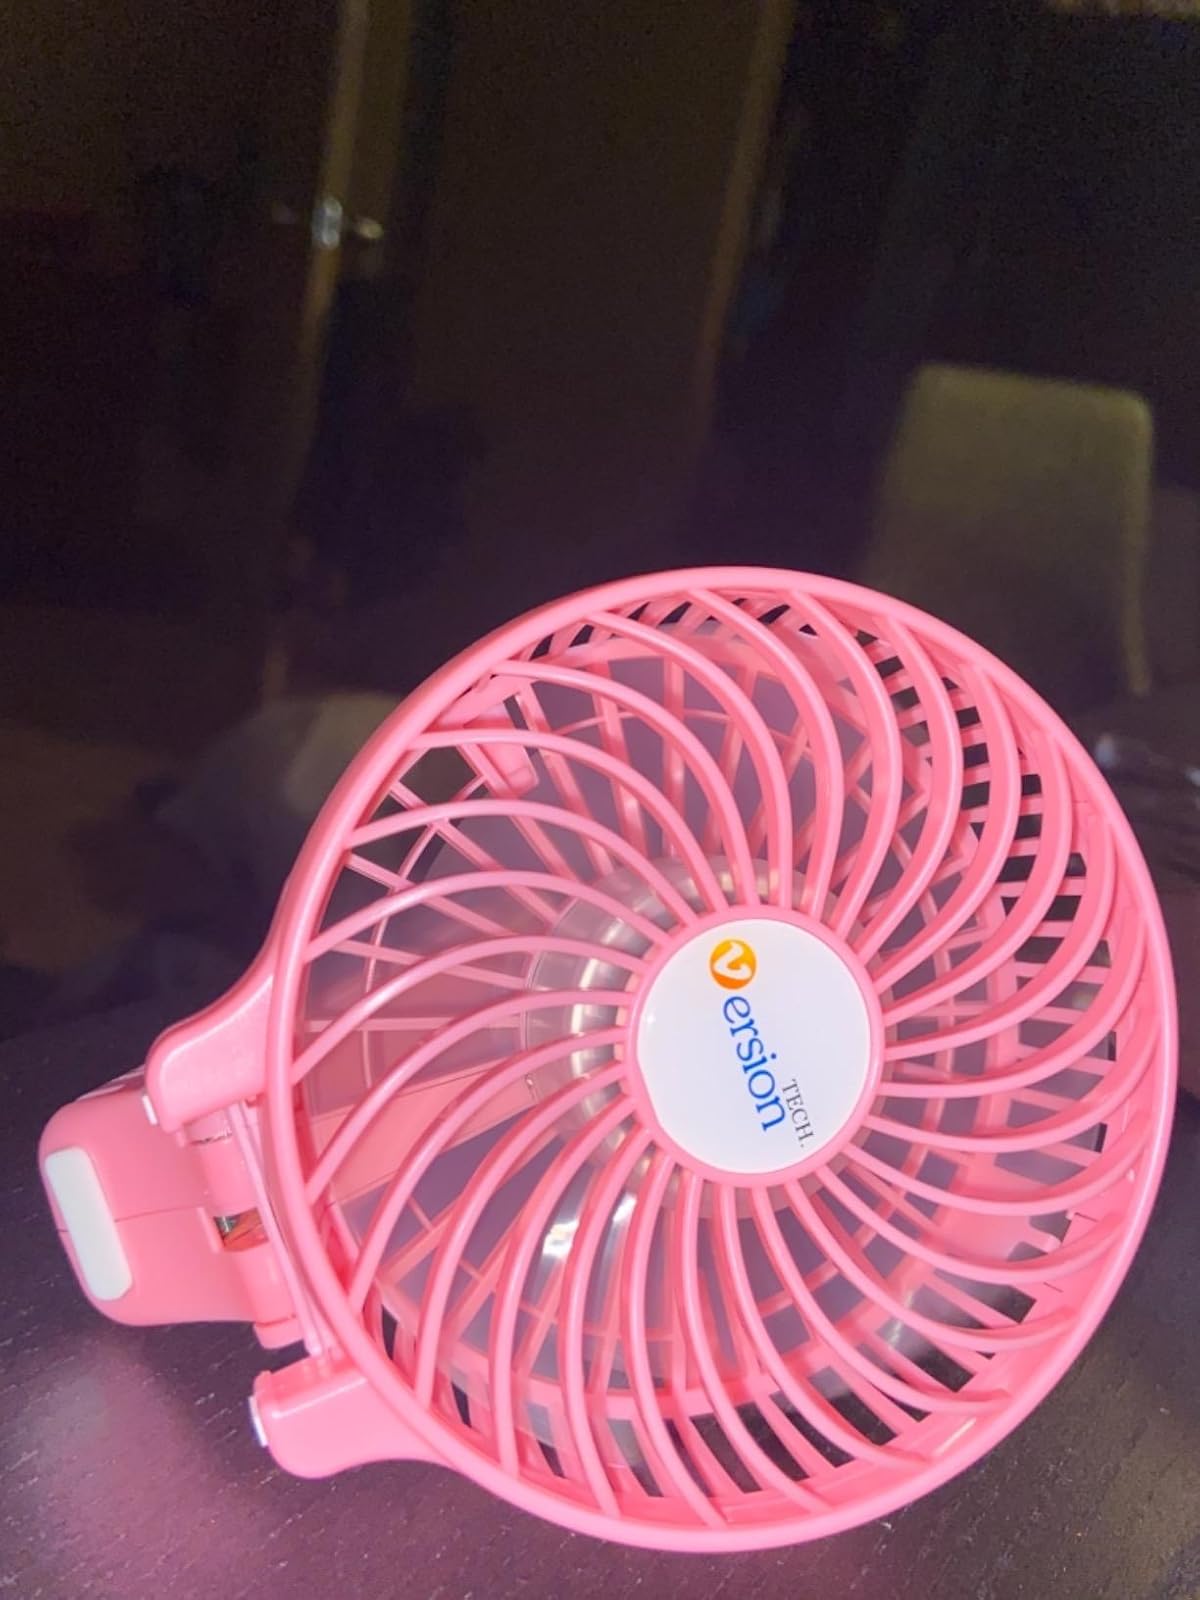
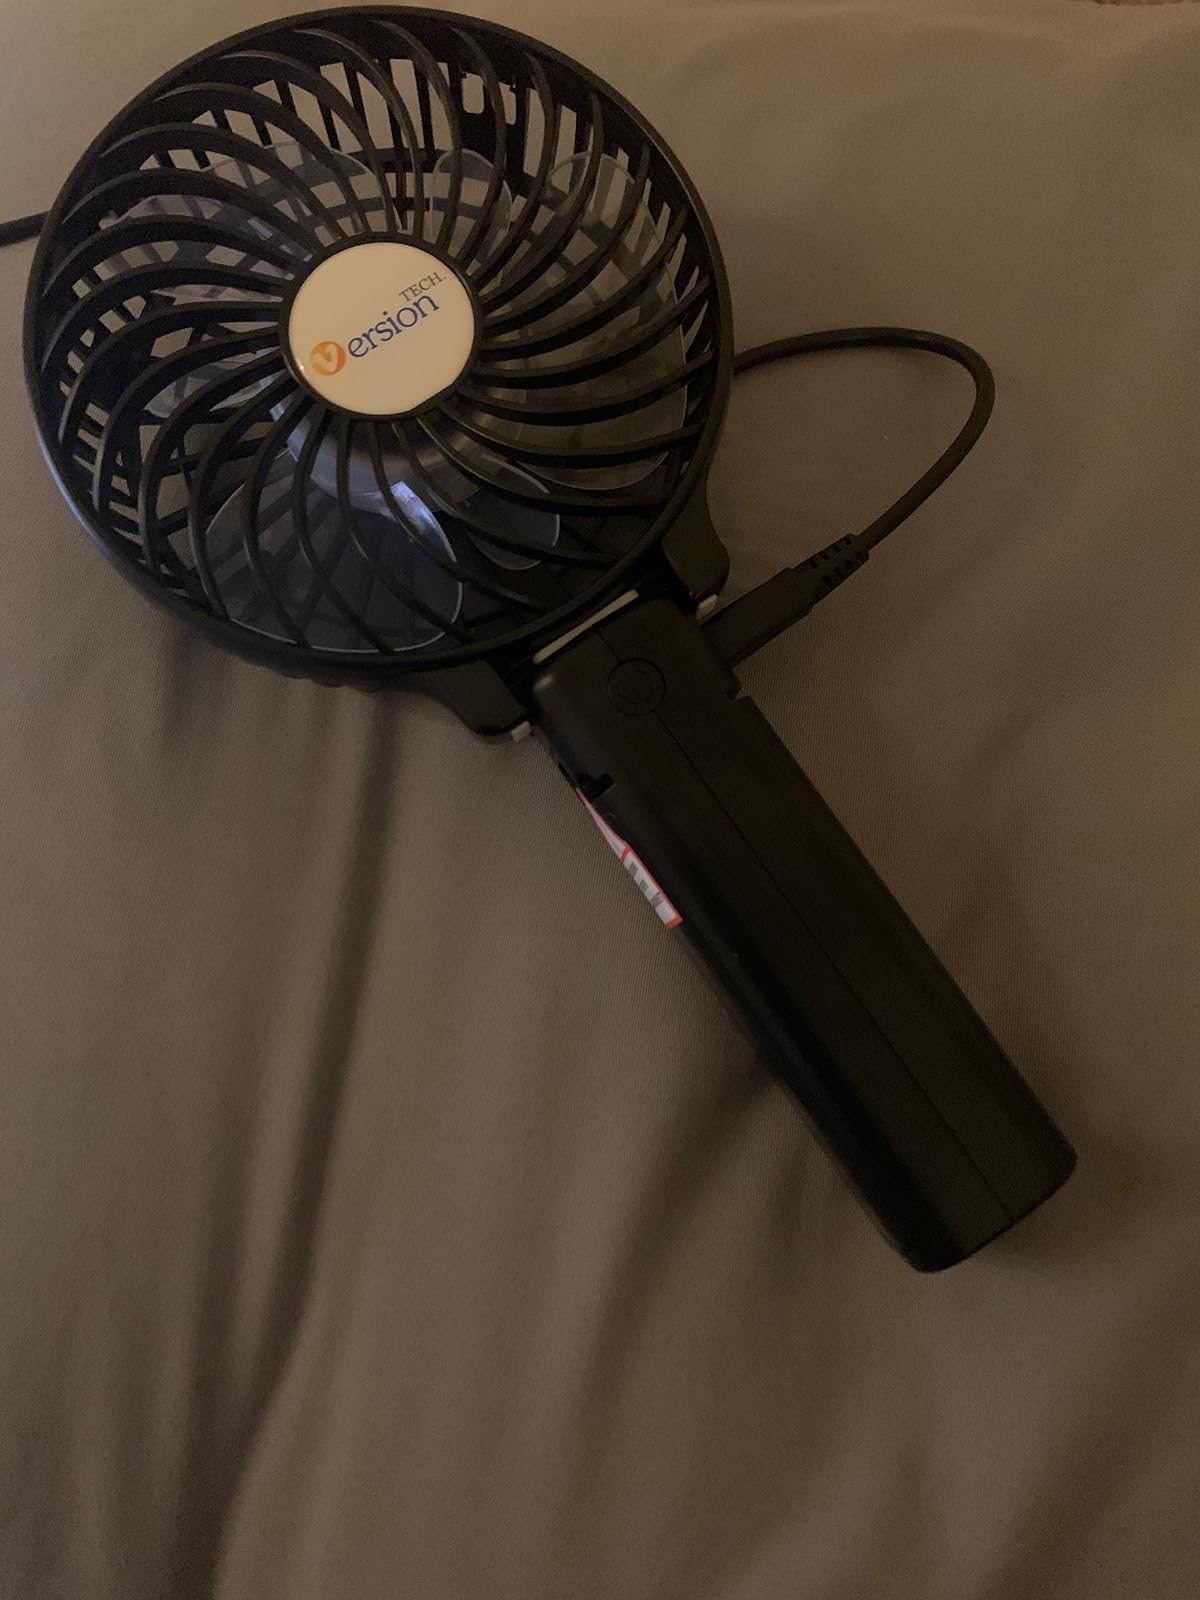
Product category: fan
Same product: no